Magnus Stenbock

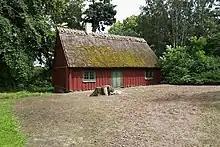
Hjälmshults kungsgård at Allerum was used as Stenbock's headquarters the days before and after the battle at Helsingborg.

The Privy Council in Stockholm received the Danish declaration of war on 18 October. By then the fortifications along the Öresund coast had been made moderately defensible, especially in Malmö where the garrison had been expanded to 3,550 men. Three cavalry regiments were positioned along the Öresund coast under Colonel Göran Gyllenstierna's command, and both Malmö and Landskrona had enough ammunition and supplies to withstand a six-month siege. On 31 October more than 250 transport vessels sailed from Copenhagen, escorted by 12 warships led by Admiral Ulrik Christian Gyldenløve. The Danish invasion army consisted of 15,000 men with Christian Ditlev Reventlow as commanding general. Stenbock discovered the fleet from Malmö Castle on 1 November, and a signal shot from Landskrona reported that the Danish armada had anchored at Råå. The cavalry regiments marched towards the site and positioned themselves at the villages of Raus, Katslösa and Rya; Stenbock establishing his headquarters at the latter. Upon discovering elite Danish troops at Råå, covered by Danish warships, Stenbock decided to retreat to the southeast, destroying all the bridges along the way. By 5 November the invasion army was in full force, and took Helsingborg without resistance.